Pipe banner

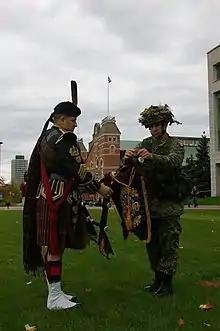
Lieutenant Colonel Bud Walsh Presents Pipe banner to Pipe-Major Alan Clark of The Pipes and Drums of The Cameron Highlanders of Ottawa, October 2007.

In addition, pipe bands of Scottish regiments in the British Army usually have designated pipers for each individual company in the regiments. In such case, there will also be company pipe banners that feature each infantry company's badge and these banners are only carried by the companies' pipers. Such regimental banners follow heraldic custom and practice in accordance with the regulations laid down by the Lord Lyon King of Arms in Scotland. Furthermore, a battalion's Commanding Officer may have his own piper as well, and in this case, there might also be a special pipe banner for this piper. In some regiments, it is customary for officers to donate pipe banners to their regiment's pipers at the time of their retirement.